Sara Pascoe

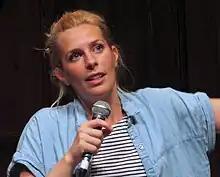
Pascoe in 2014

In 2014, she performed at the Edinburgh Festival Fringe and toured the UK for the first time with the show "Sara Pascoe Vs History". The show was nominated for the Foster's Edinburgh Comedy Award 2014 for Best Comedy Show. In October 2014, she appeared in "Never Mind the Buzzcocks" and stood in line at the identity parade round as a former dancer and back-up singer for the entertainer (and Robbie Williams's father) Pete Conway. Also that month, she appeared on the topical panel quiz "Have I Got News for You" as a panellist and in one of the sketches of the Channel 4 charity night "Stand Up to Cancer".